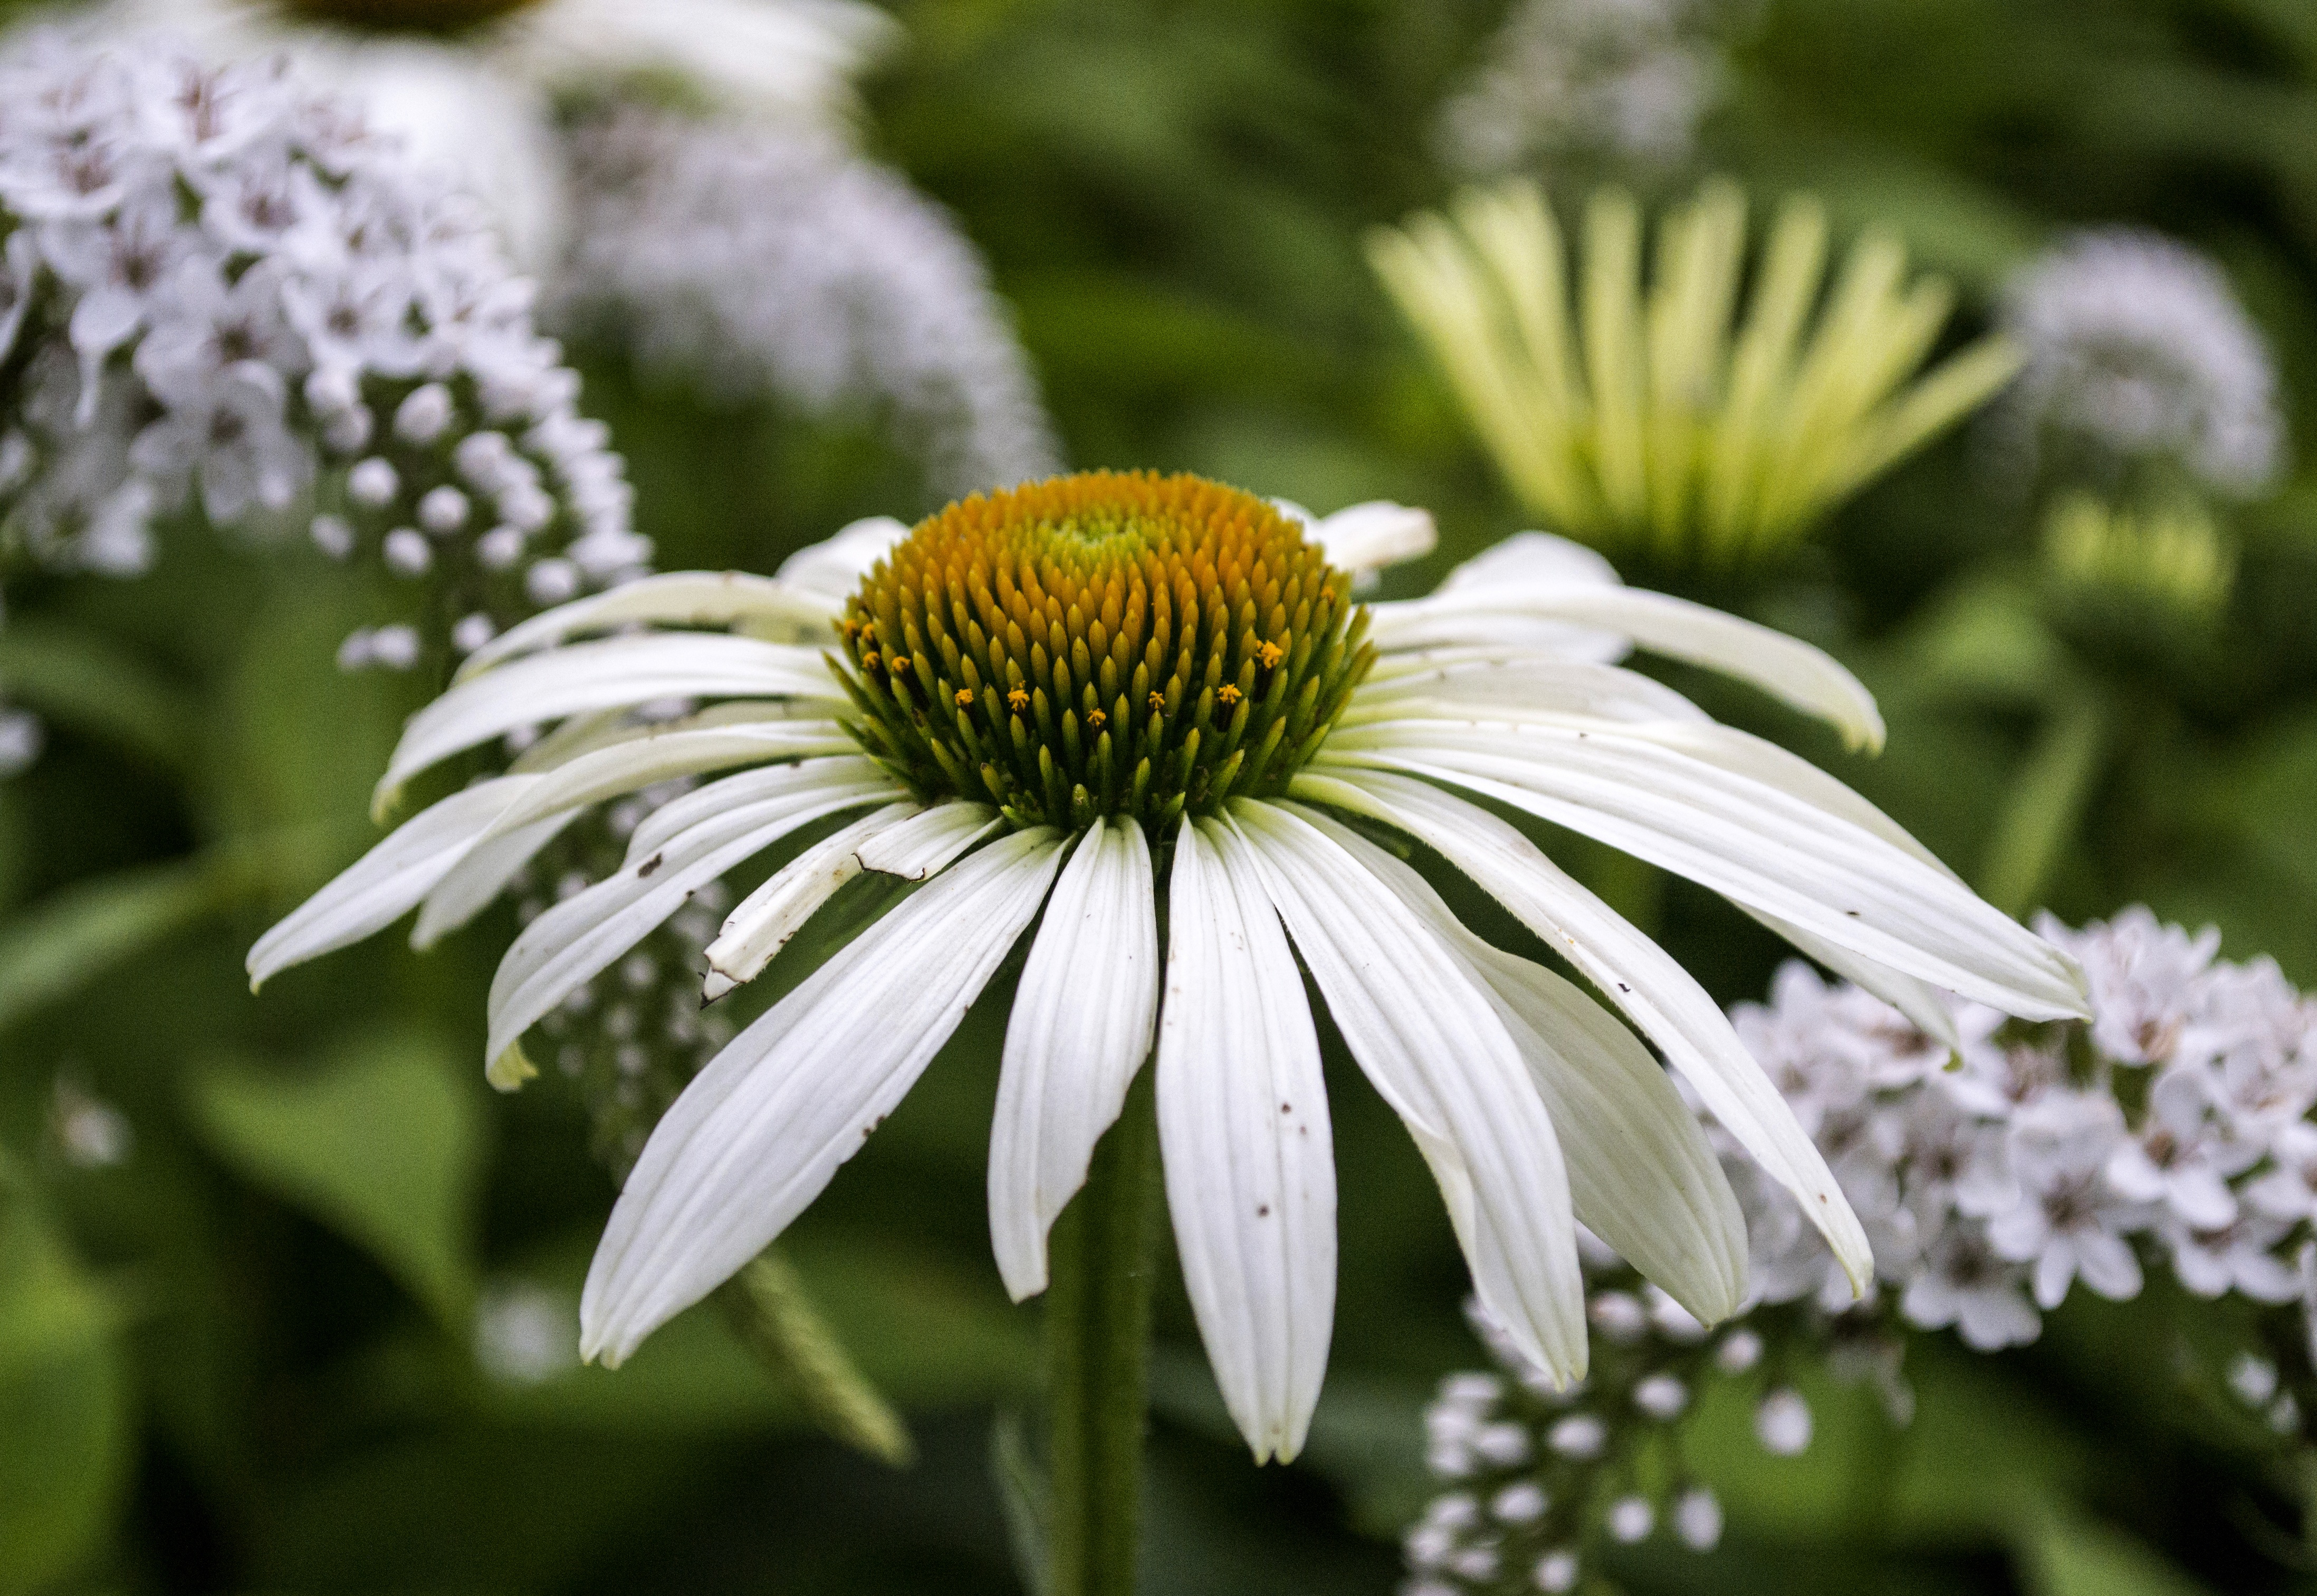
nature, blossom, plant, flower, petal, bloom, daisy, spring, green, botany, garden, flora, wildflower, close up, petals, pistil, stamen, coneflower, macro photography, flowering plant, daisy family, oxeye daisy, land plant